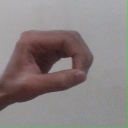
अक्षर: औ